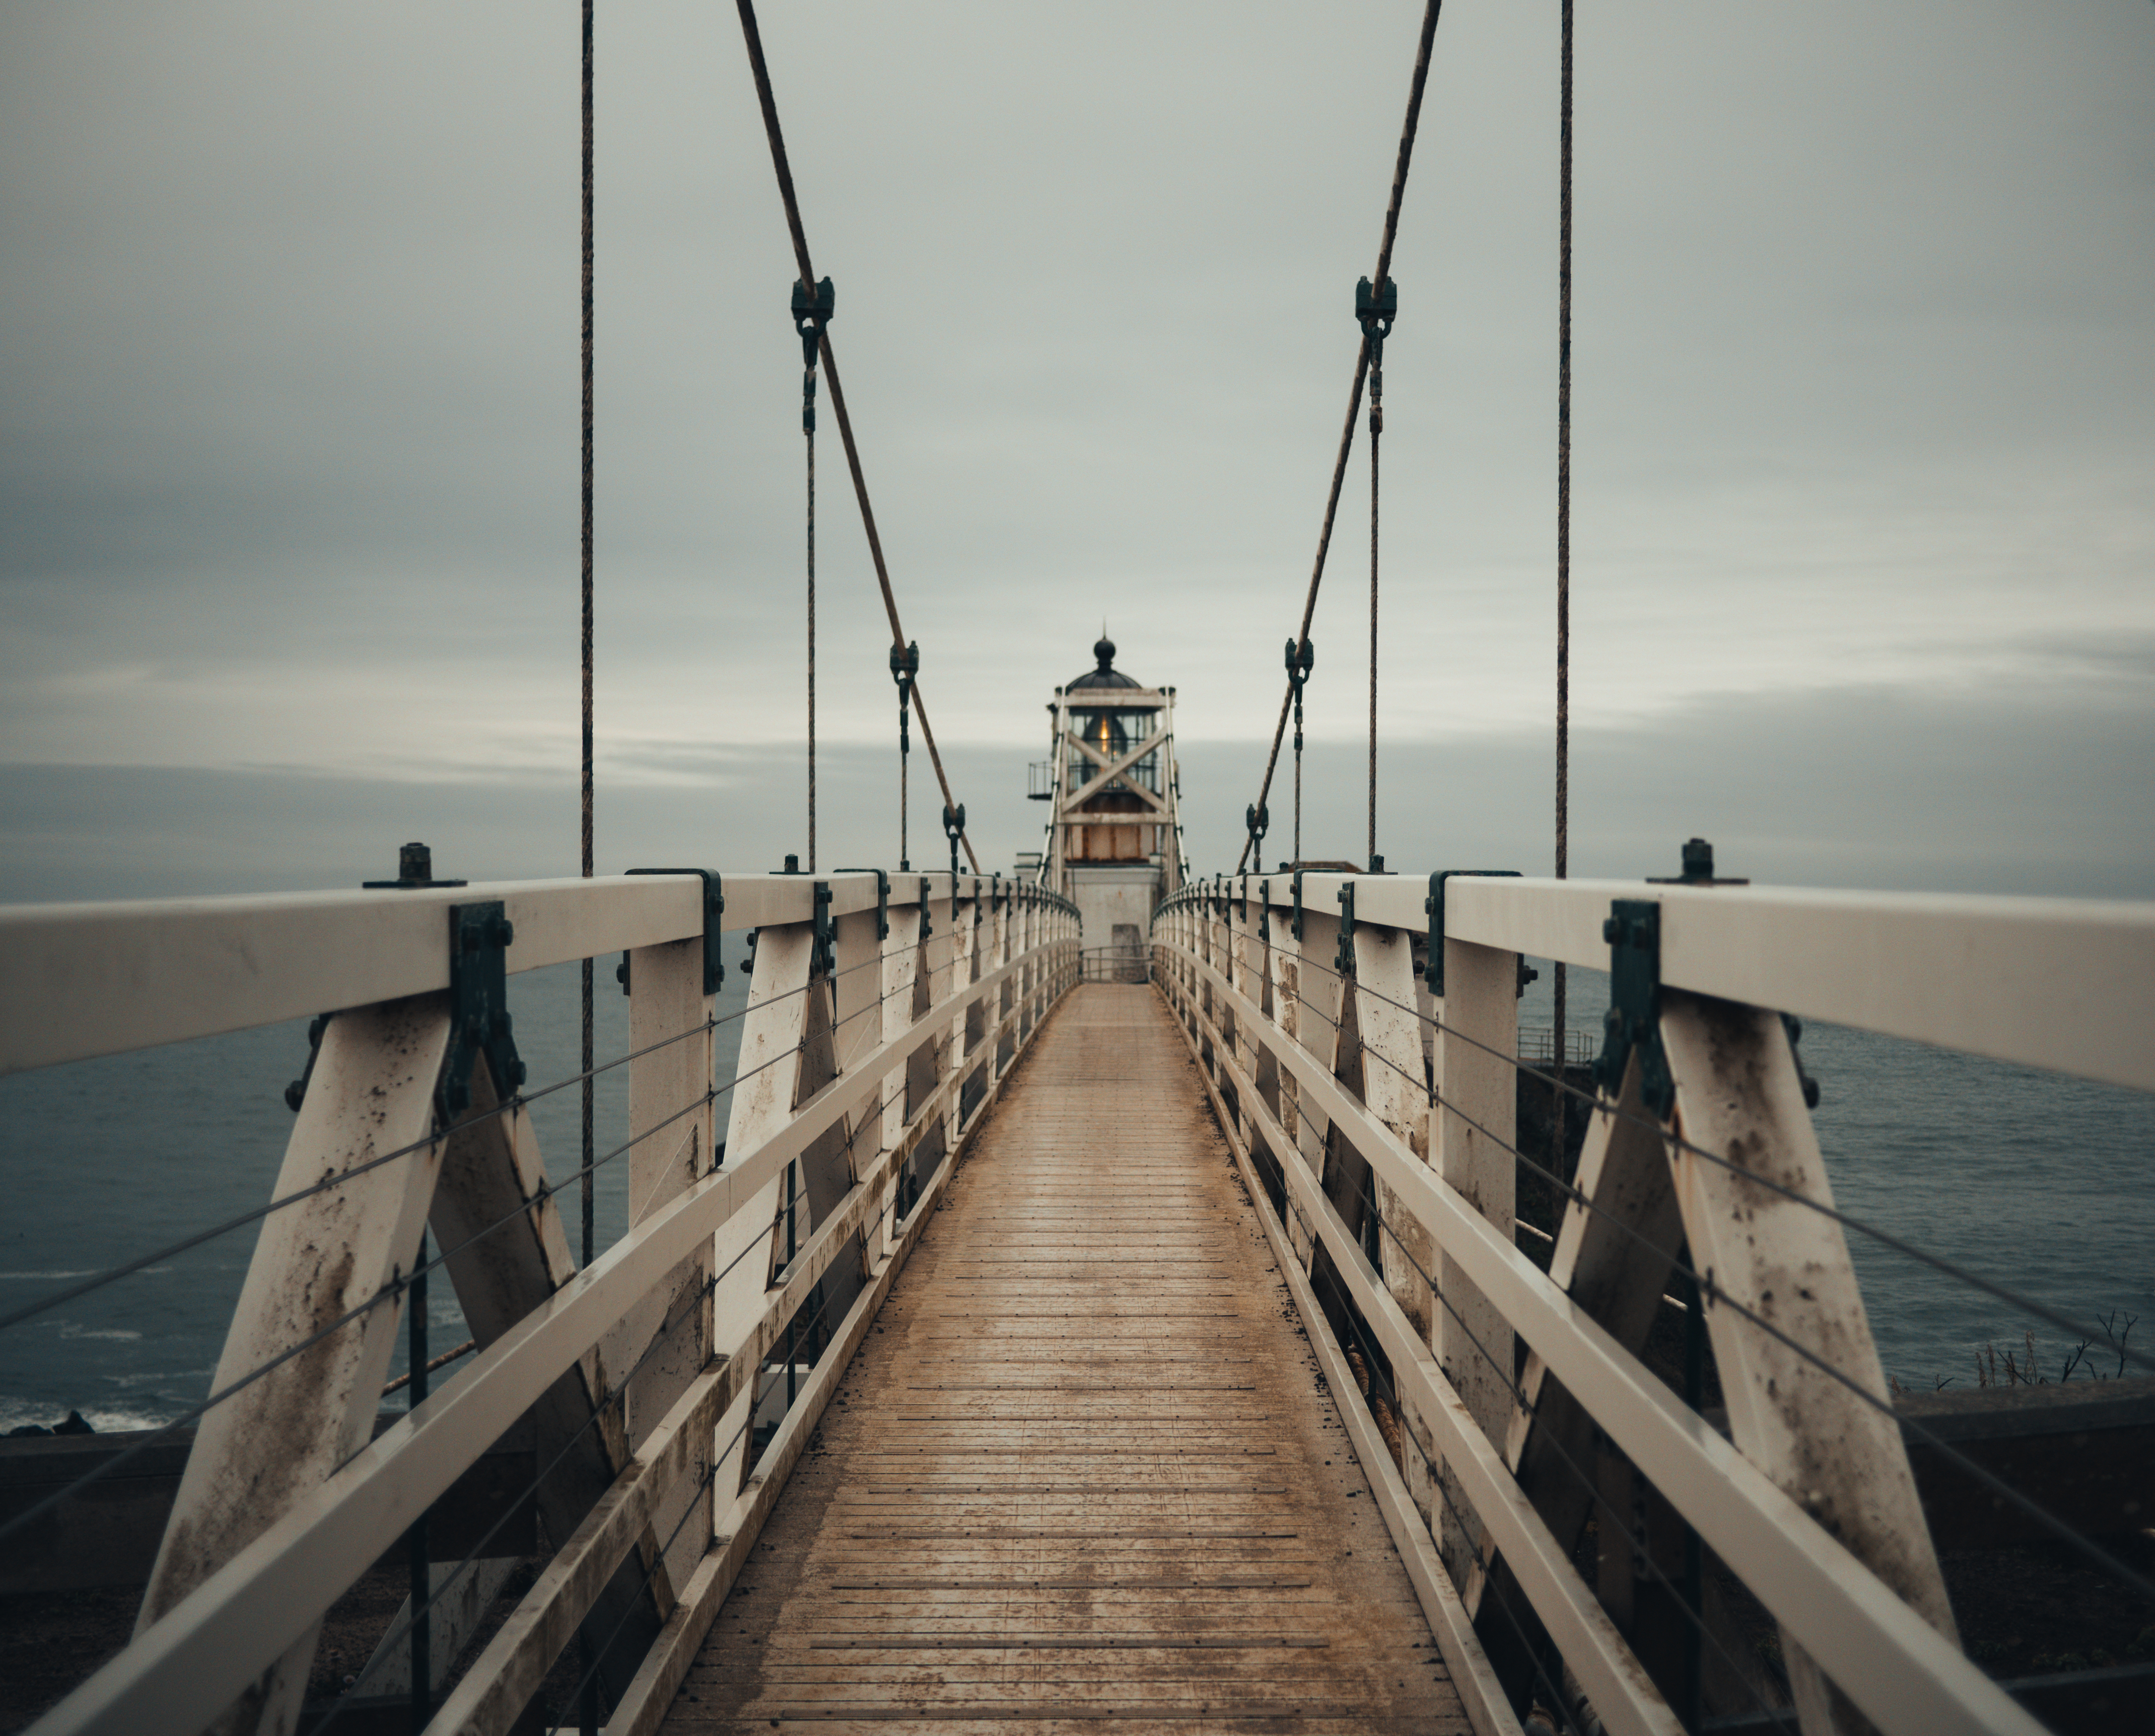
sea, coast, dock, cloud, lighthouse, boat, bridge, pier, walkway, vehicle, mast, sailing, bay, marina